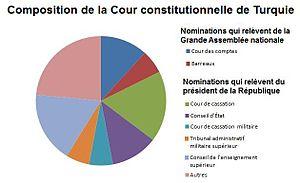
Composition de la Cour constitutionnelle de Turquie par instances de proposition de candidats et par organes chargés de la nomination.
La Constitution turque de 1982, amendée à de nombreuses reprises et notamment les lois constitutionnelles de 2007, 2010 et 2017, fonde l'organisation du gouvernement de la République de Turquie et définit les principes et règles de la conduite de l'État ainsi que ses responsabilités envers ses citoyens. La Constitution établit également les droits et responsabilités de ces derniers, tout en définissant les lignes directrices de la délégation et de l'exercice du pouvoir qui appartient au peuple turc.
La Cour constitutionnelle est la plus haute instance juridique spécialisée de la République de Turquie chargée du contrôle de constitutionnalité. Créée par la Constitution de 1961, il s'agit de la cinquième cour constitutionnelle instituée en Europe à la suite de la Seconde Guerre mondiale.